Østfold Line

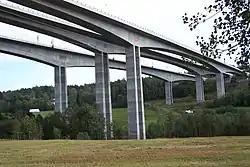
Hølendalen Bridges carry both the Østfold Line and E6 past Hølen

By the 1960s it was becoming evident that the infrastructure was outdated. A particular problem were the many level crossings which were a safety hazard, causing reduced speed, especially between Ski and Moss. Capacity was also used up and the section was the busiest section of single track in the country. Already during the 1950s NSB proposed building double track, but this was dismissed by Parliament. To avail the situation NSB introduced its InterCity Express services in 1983. This involved limiting stops to Rygge, Råde, Fredrikstad, Sarpsborg and Halden south of Moss, causing a large number of stations to be closed.